Mr. Bean's Holiday

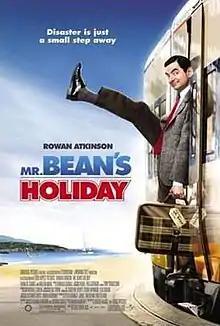
Theatrical release poster

Mr. Bean's Holiday is a 2007 comedy film directed by Steve Bendelack and written by Hamish McColl and Robin Driscoll, from a story penned by Simon McBurney. Based on the British sitcom series "Mr. Bean" created by Rowan Atkinson and Richard Curtis, it is a standalone sequel to "Bean" (1997). The film stars Atkinson as Mr. Bean, with Maxim Baldry, Emma de Caunes, Willem Dafoe and Karel Roden in supporting roles. In the film, Mr. Bean wins a trip to Cannes, France, but on his way there, he is mistaken for a kidnapper and meets an award-winning filmmaker after he travels with both a Russian filmmaker's son and an aspiring actress in tow.